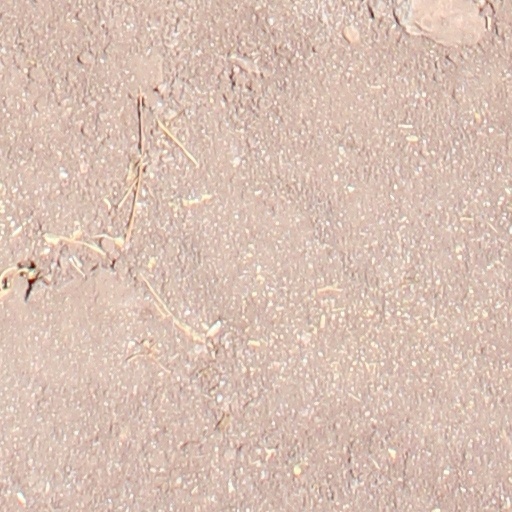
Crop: wheat